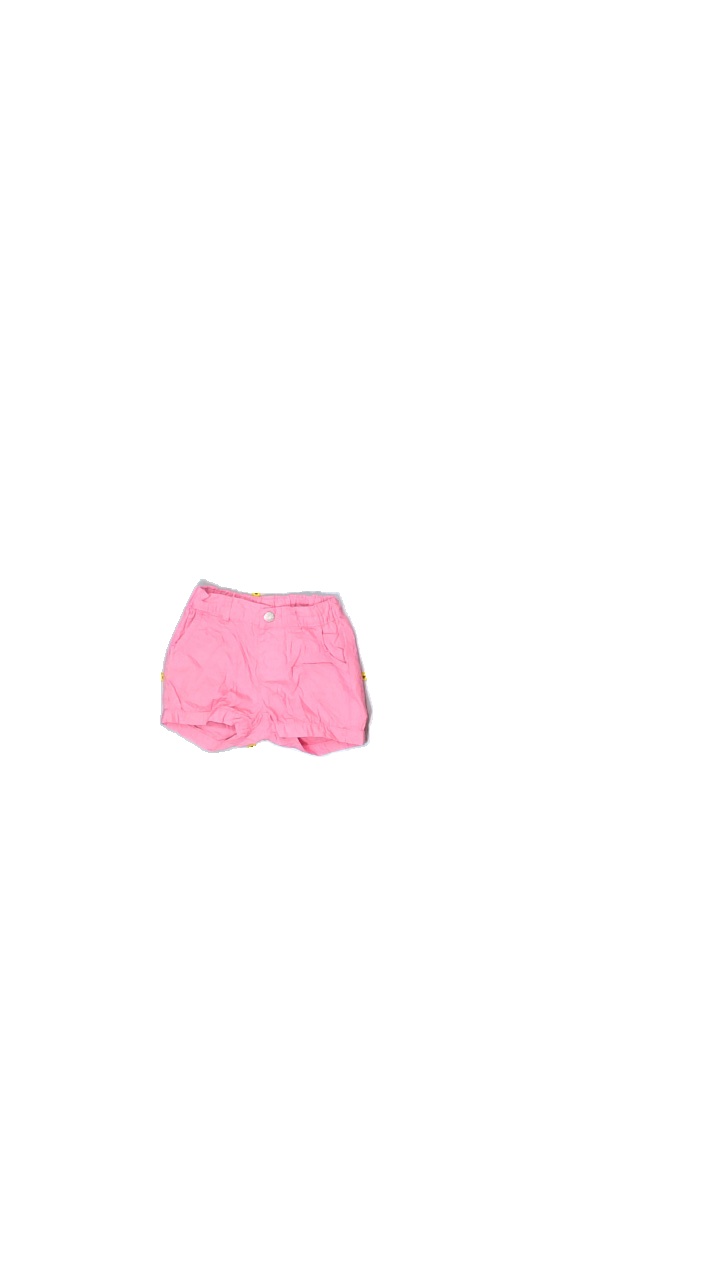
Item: Shorts (Children)
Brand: Lindex
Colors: Pink
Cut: Regular
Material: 100%cotton
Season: Summer
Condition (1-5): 4
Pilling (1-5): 4
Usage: Export
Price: <50